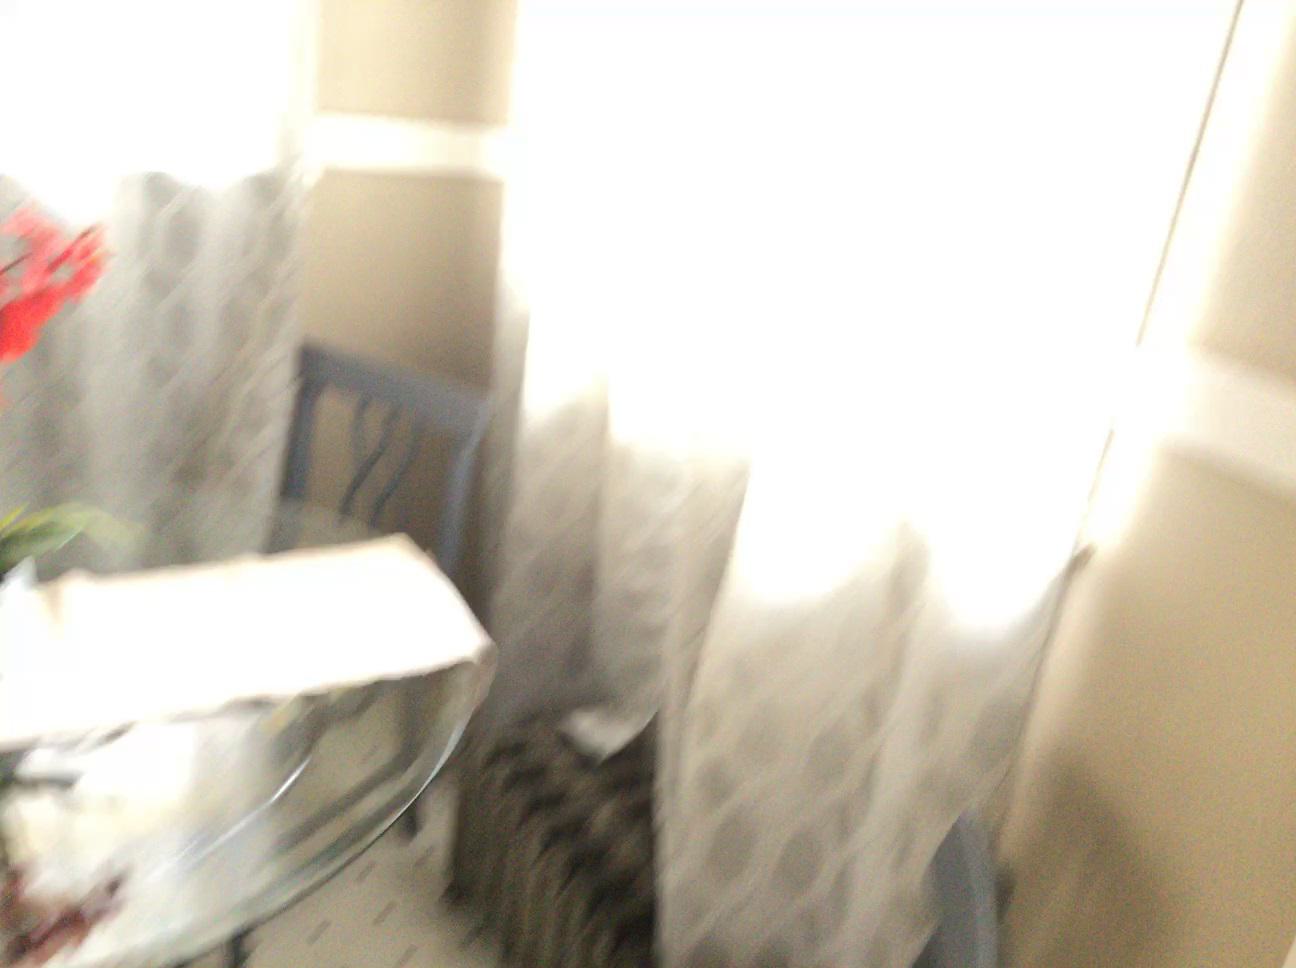
Question: Is the doorframe right of the table from the camera's perspective? Final answer should be yes or no.
Answer: Yes